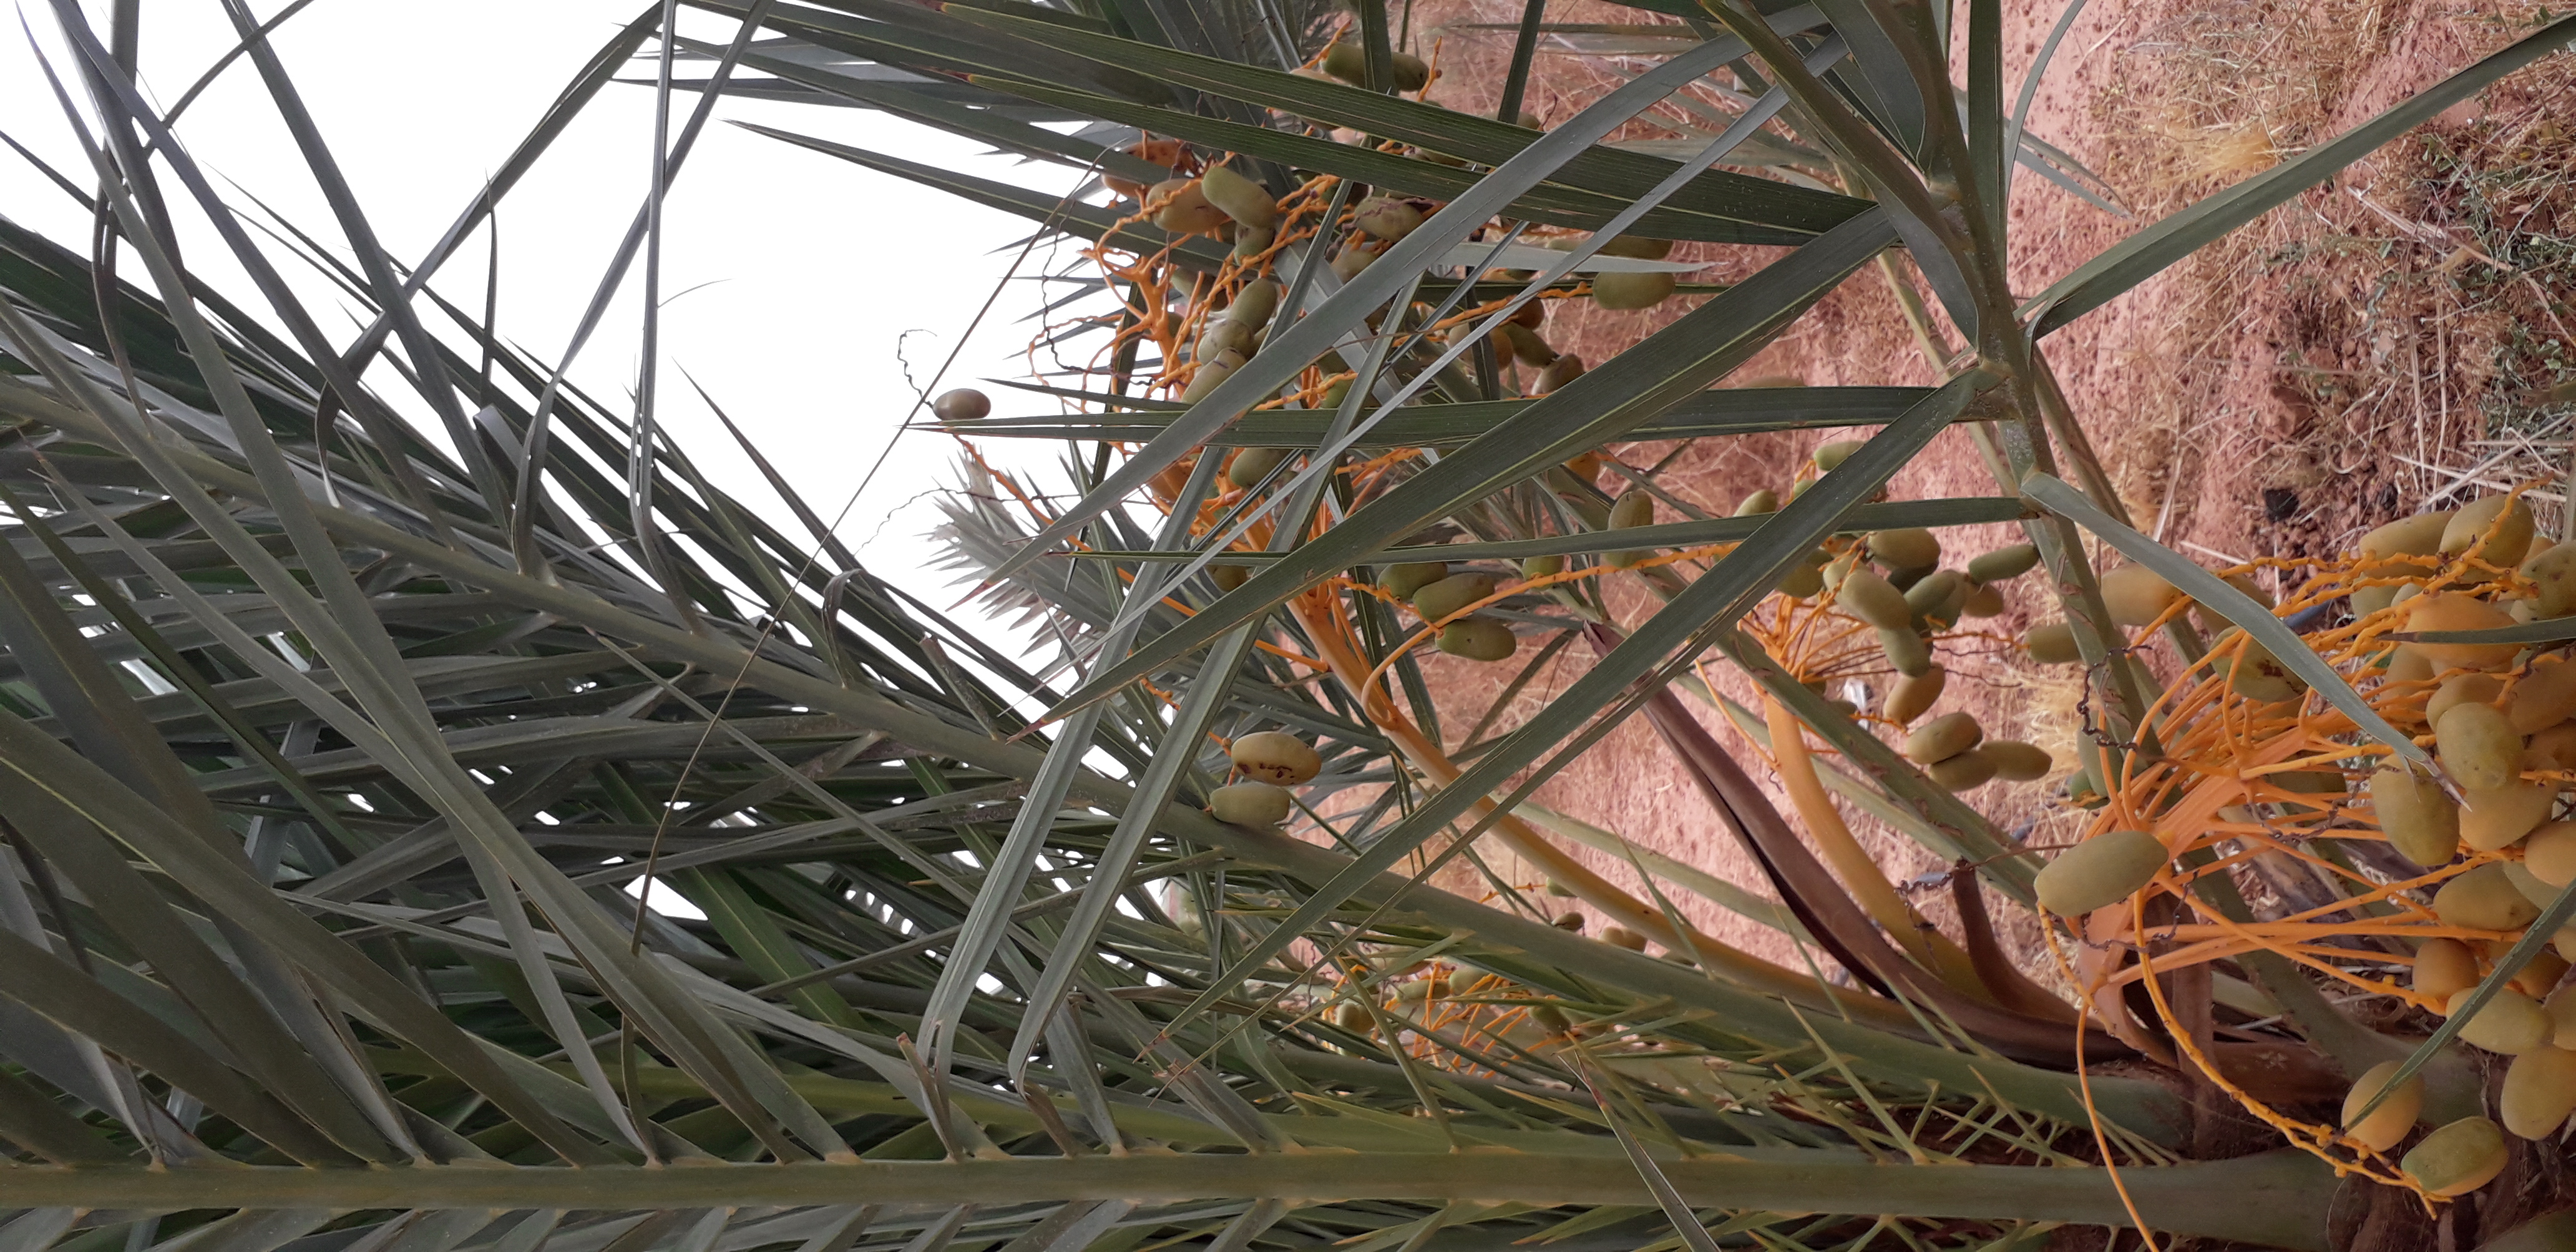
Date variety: Boumajhoul